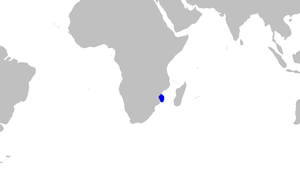
Paragaleus leucolomatus est une espèce de requins de la famille des Hemigaleidae.